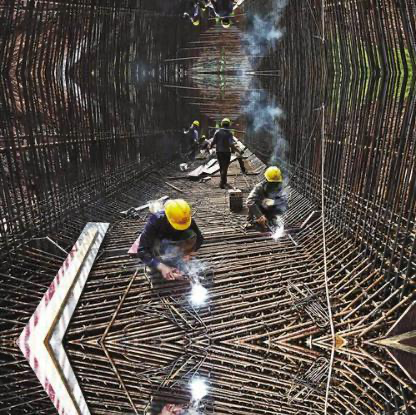
Objects in the image:
label: helmet
label: helmet
label: helmet
label: helmet